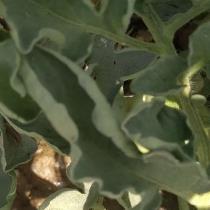
Crop: Tomato
Condition: virosis-d